Oak wilt

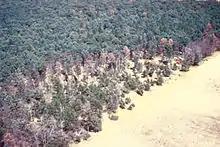
Aerial photograph of an oak wilt center (St. Paul, MN)

Oak wilt is a fungal disease caused by the organism Bretziella fagacearum that threatens "Quercus" spp. The disease is limited to the eastern half of the United States, Central Texas, and Southern Ontario. First described in the 1940s in the Upper Mississippi River Valley. The pathogen penetrates xylem tissue, preventing water transport and causing disease symptoms. Symptoms generally consist of leaf discoloration, wilt, defoliation, and death. The disease is dispersed by insect vectors and to adjacent trees through underground root networks. However, human spread is the most consequential dispersal method. Moving firewood long distances can potentially transport diseases and invasive species.